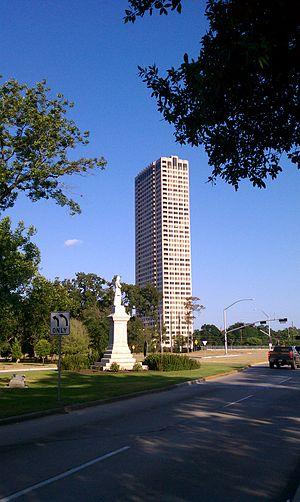
The Spires est un gratte-ciel résidentiel de 130 mètres de hauteur, construit à Houston au Texas en 1983.